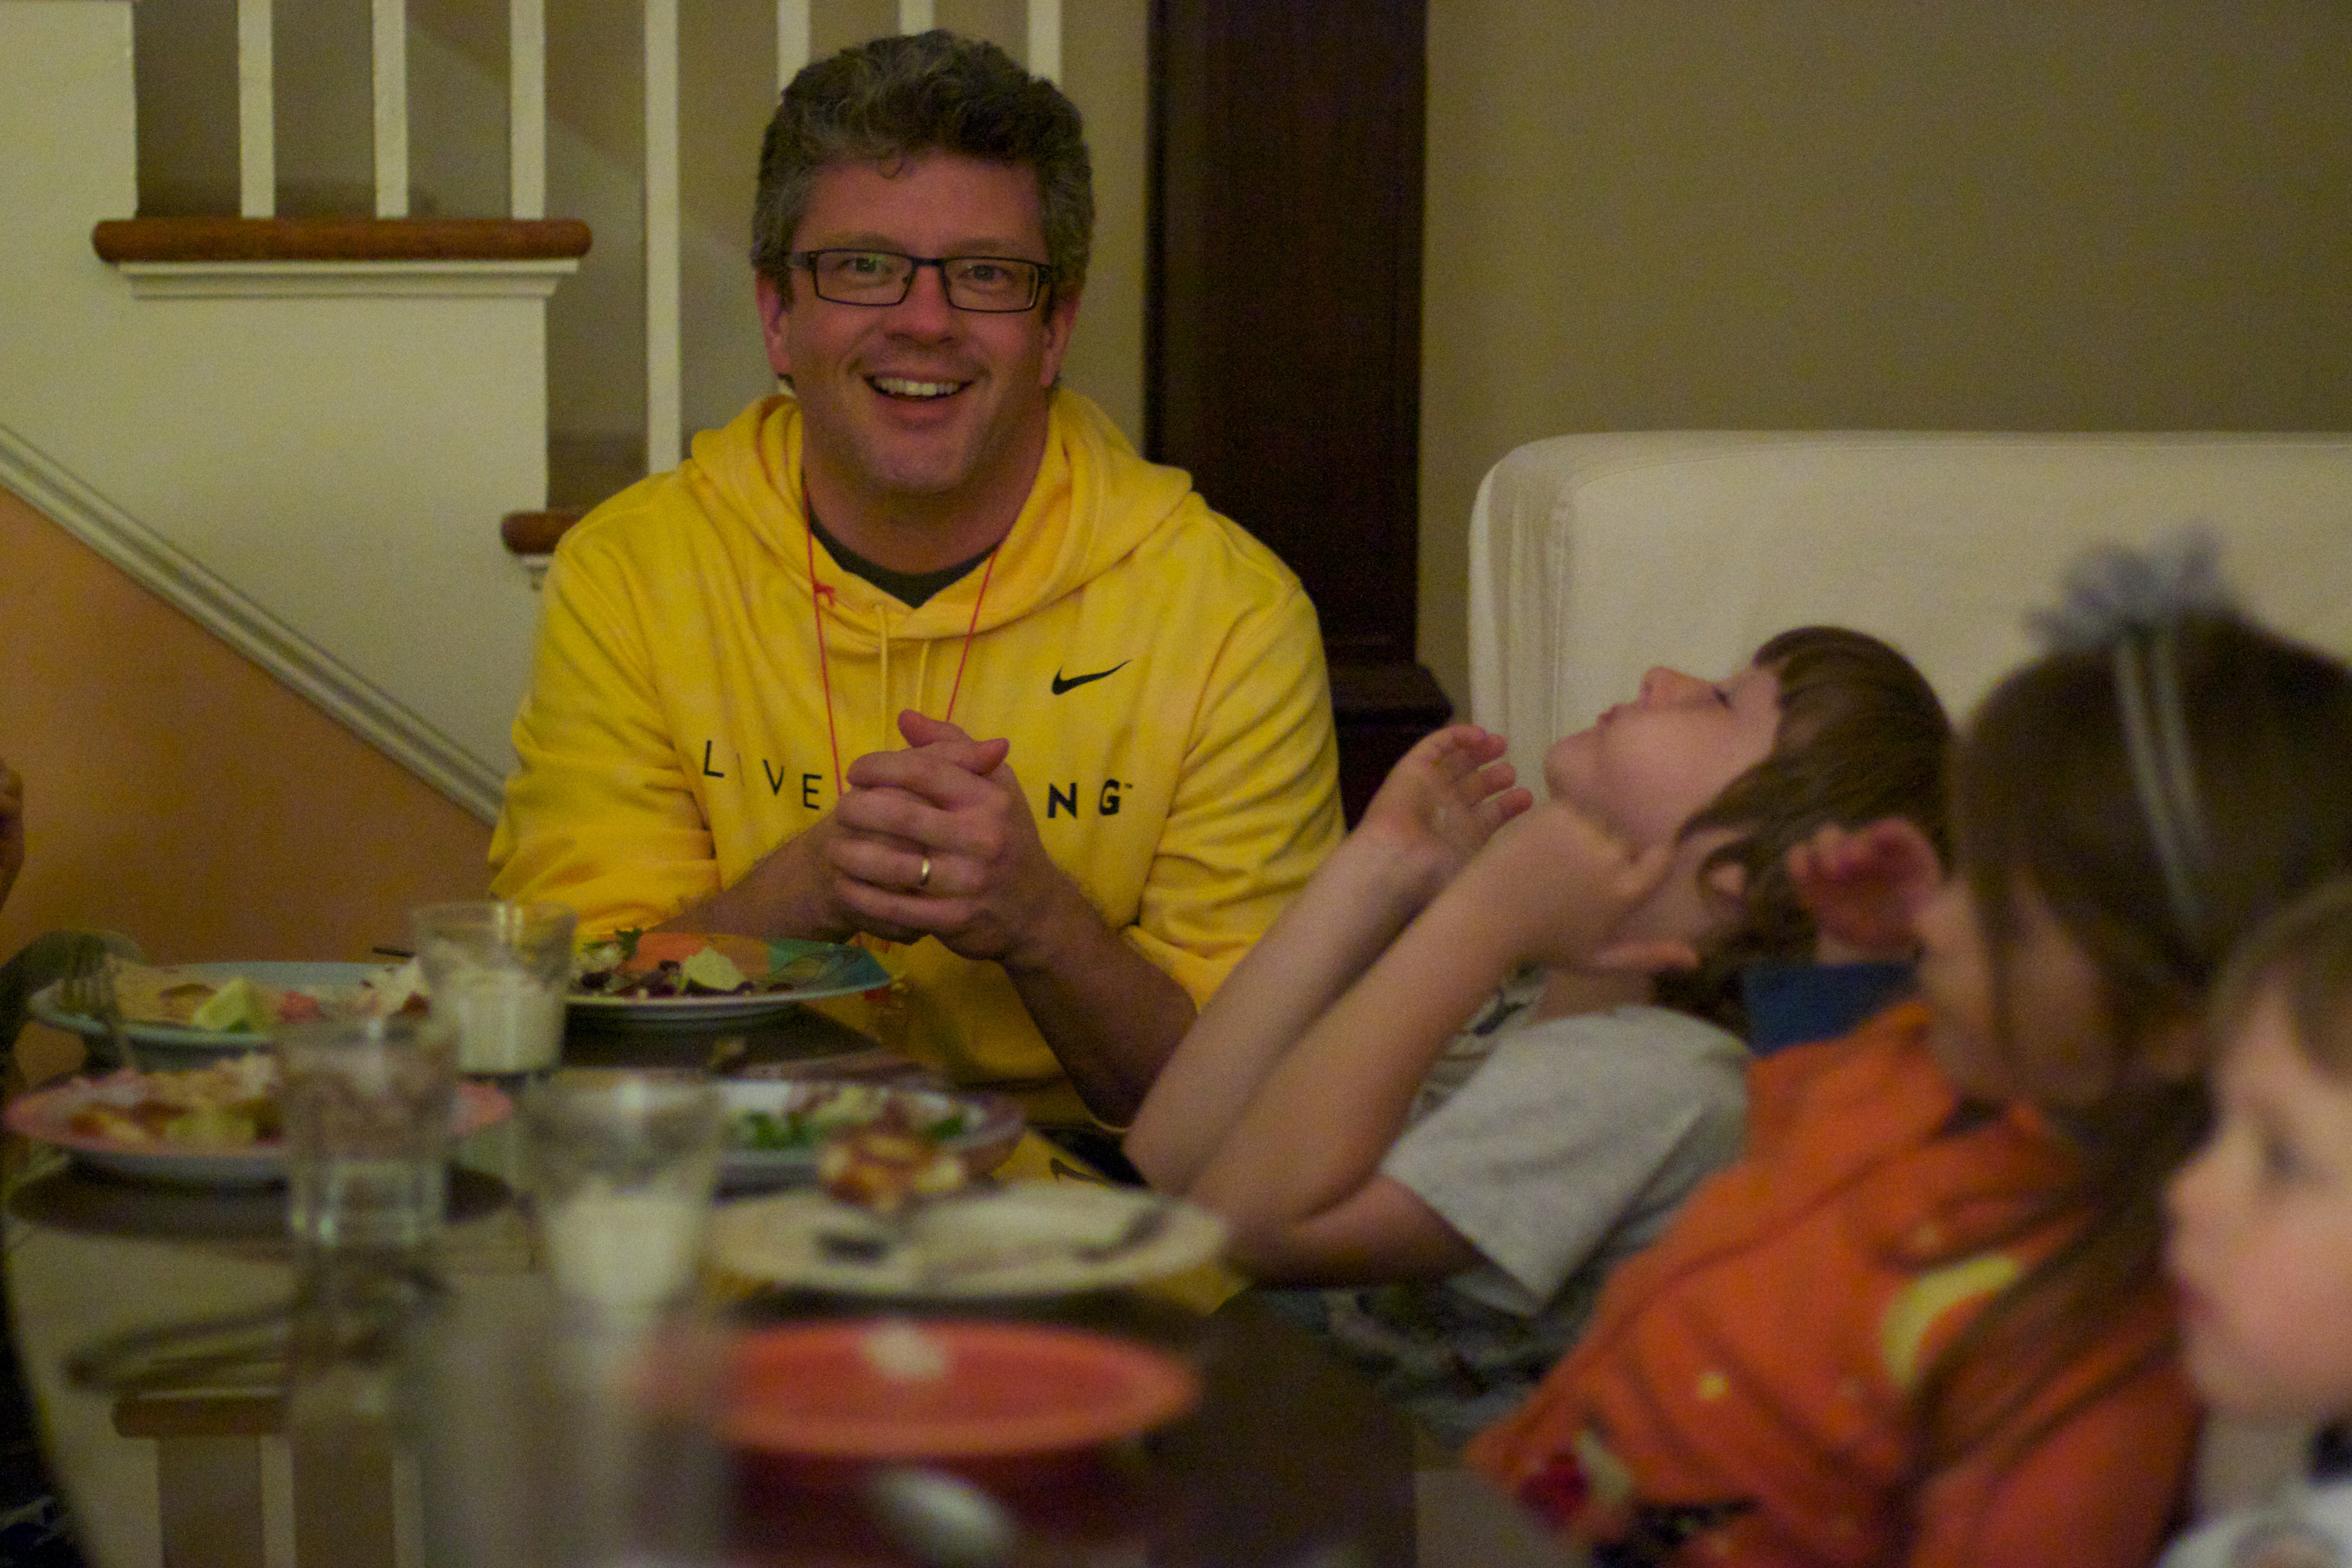
person, people, meal, cooking, lunch, eating, family, dinner, day, odyssey, bavastock, human action